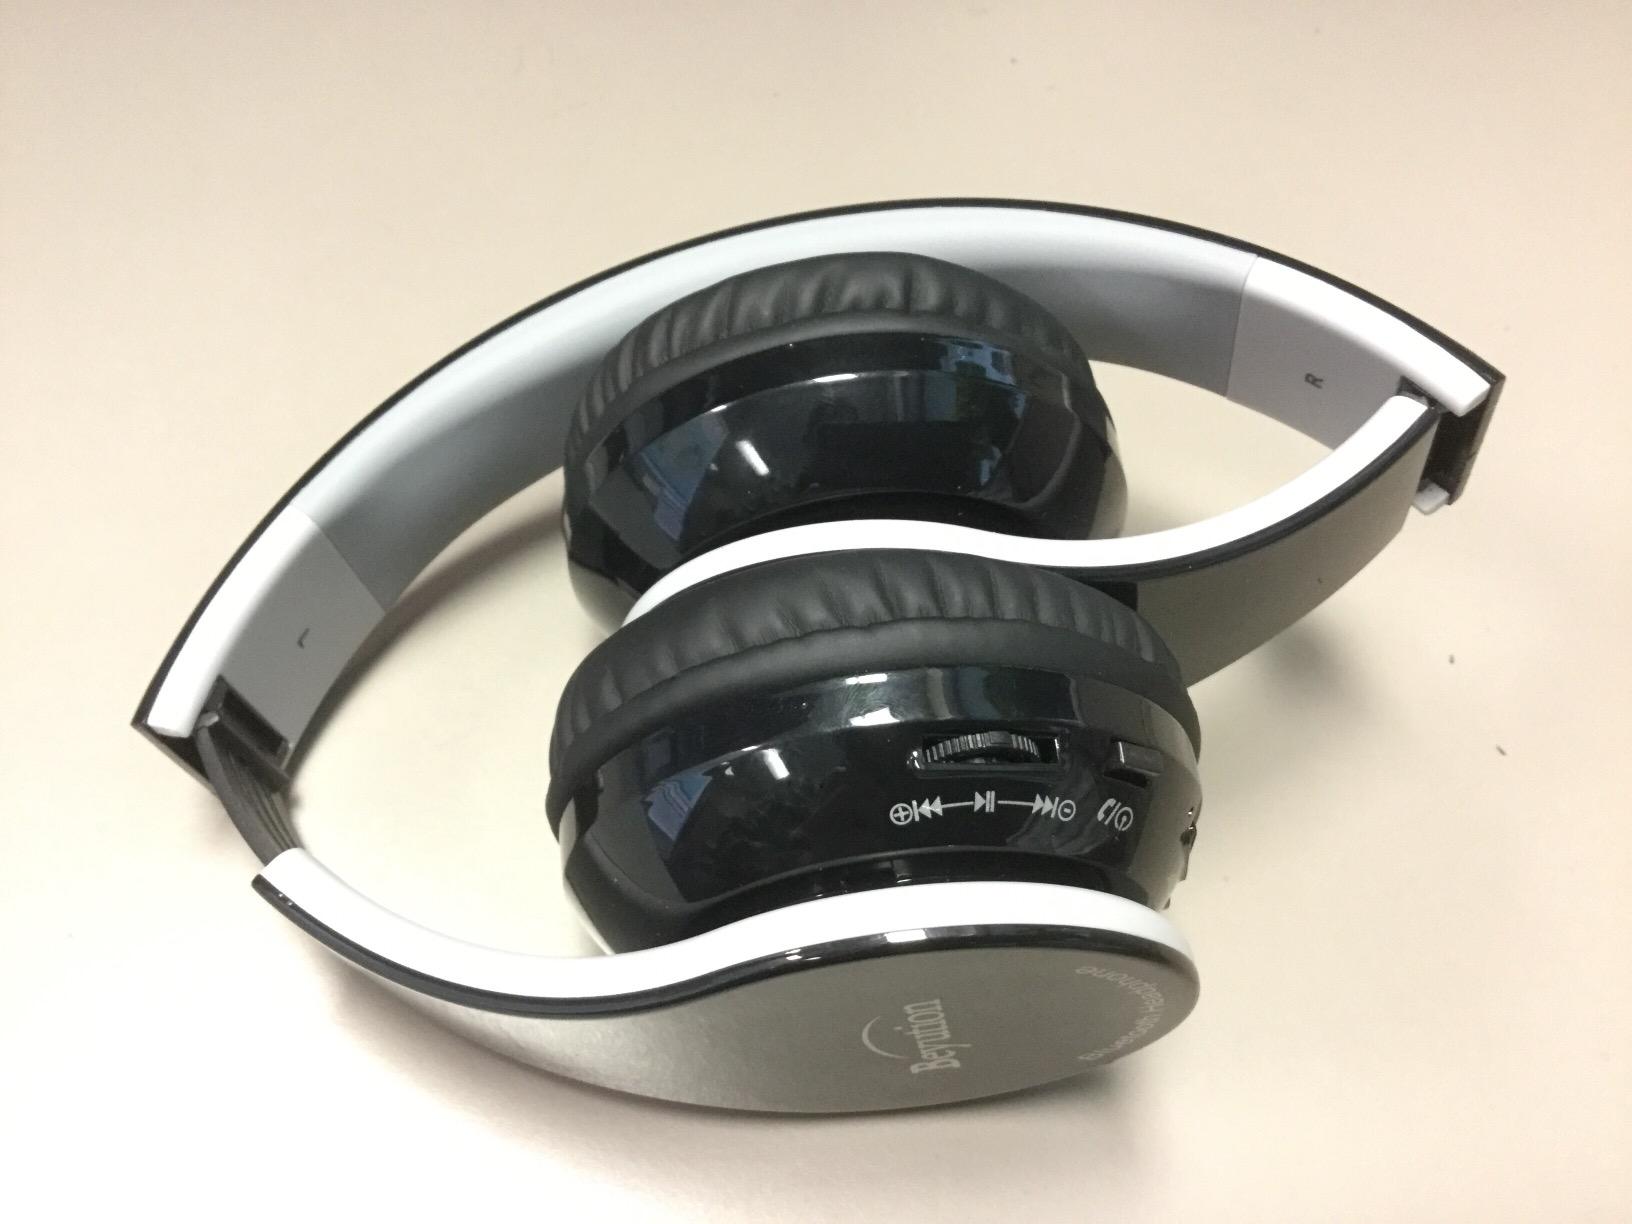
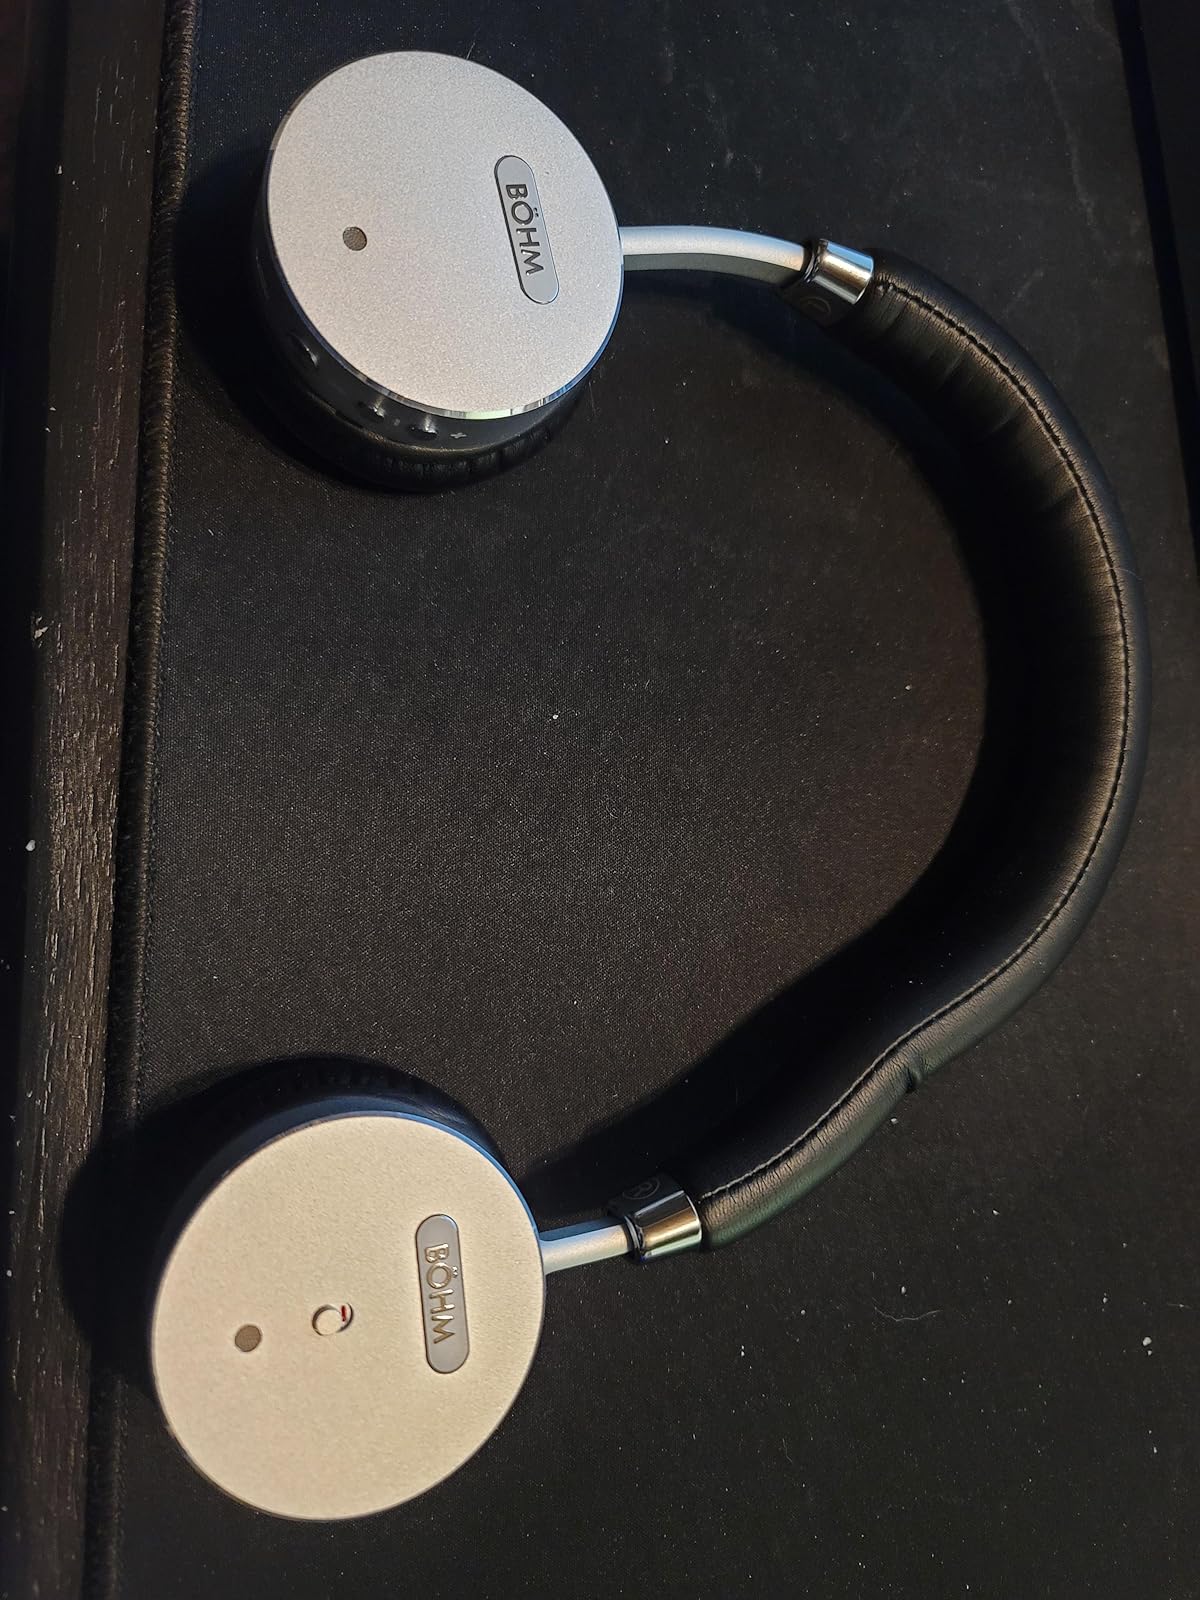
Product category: headphones
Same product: no